Battle of Passchendaele

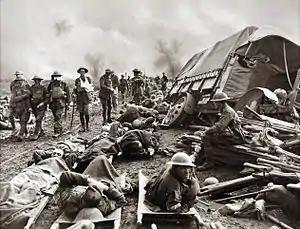

On the higher ground, the Germans continued to inflict many losses on the British divisions beyond Langemarck but on 19 August, after two fine dry days, XVIII Corps conducted a novel infantry, tank, aircraft and artillery operation. German strongpoints and pillboxes along the St Julien–Poelcappelle road in front of the were captured. On 22 August, more ground was gained by XIX and XVIII corps but the tactical disadvantage of being overlooked by the Germans continued. A II Corps attack on the Gheluvelt Plateau from 22 to 24 August, to capture Nonne Bosschen, Glencorse Wood and Inverness Copse, failed in fighting that was costly to both sides. Gough laid down a new infantry formation of skirmish lines to be followed by "worms" on 24 August and Cavan noted that pillboxes should be attacked on a broad front, to engage them simultaneously. Another general offensive intended for 25 August, was delayed by the failure of the preliminary attacks and then postponed due to more bad weather. On 27 August, II Corps tried a combined tank and infantry attack but the tanks bogged, the attack failed and Haig called a halt to operations until the weather improved.